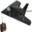
Label: airplane